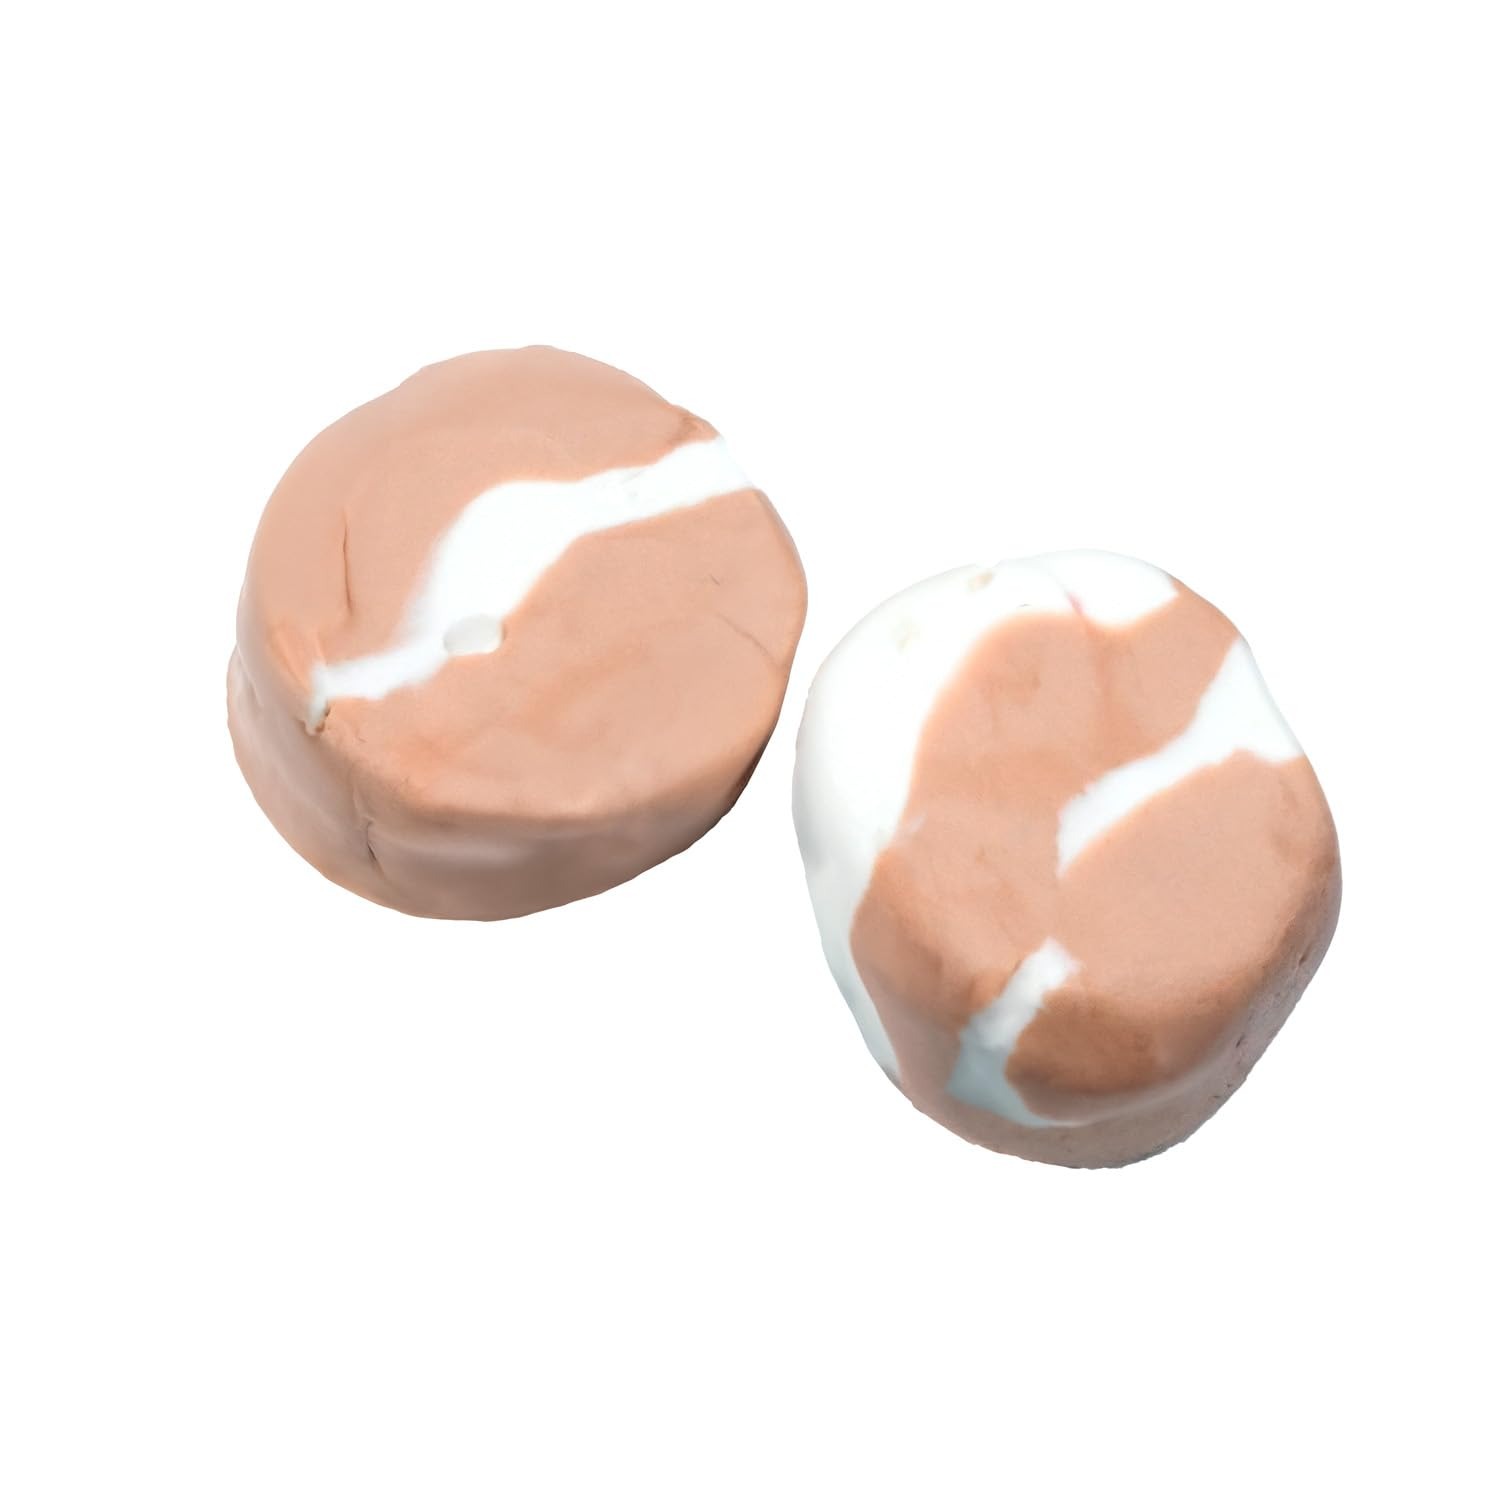
Item Name: Salt Water Taffy (Coconut, 1 Lb)
Bullet Point 1: Great Tasting Salt Water Taffy
Bullet Point 2: Over 75 Flavors To Choose From!
Bullet Point 3: Distributed/Packaged By Candy Retailer.
Bullet Point 4: Delivered in a Sealed and Resealable Stand Up Pouch With Ingredients, Nutrition, and Expiration Dated Label.
Product Description: Delivered in a Sealed and Resealable Stand Up Pouch With Ingredients, Nutrition, and Expiration Dated Label.
Value: 1.0
Unit: Count

Price: 15.9